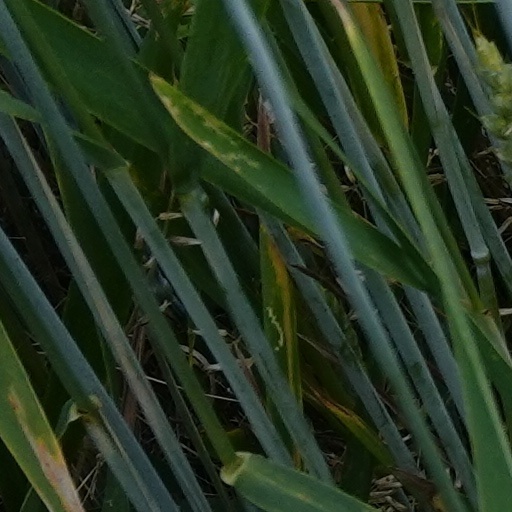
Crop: wheat